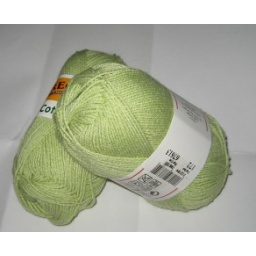
Two balls of Regia Cotton in this gorgeous light green. Destined to be my aeroplane knitting.